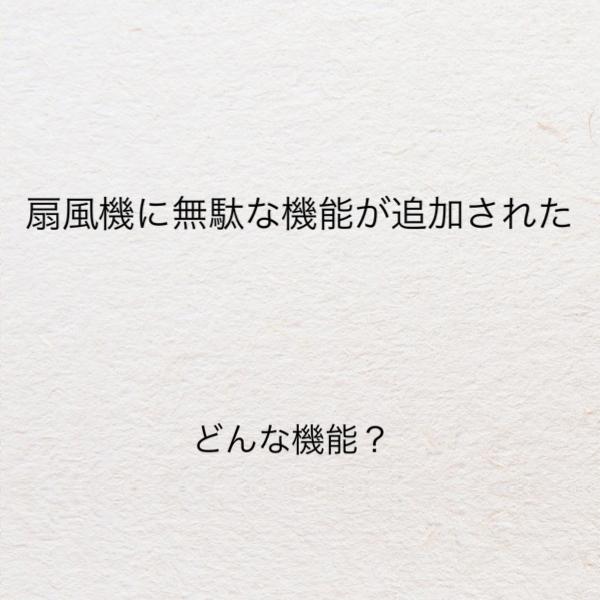
回答: 羽根1枚1枚にテレビが映るので、全局同時受信が可能。回転もする。